Suicide methods

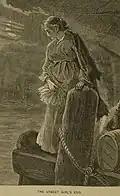
1884 illustration of a homeless girl contemplating drowning herself

Suicide by drowning is the act of deliberately submerging oneself in water or other liquid to prevent breathing. It accounts for less than 2% of all suicides in the United States. People with dementia and schizophrenia have a higher risk of dying by drowning. Of those who attempt suicide by drowning in the US, about half die.